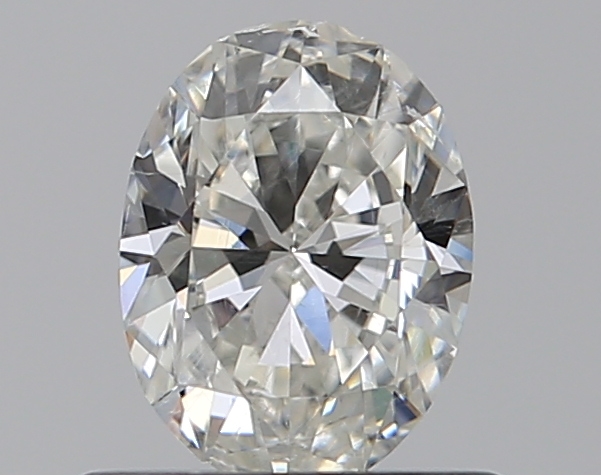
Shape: oval
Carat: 0.5
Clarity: SI1
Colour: G
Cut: VG
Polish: EX
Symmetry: VG
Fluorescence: N
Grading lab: GIA
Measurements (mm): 5.93 x 4.45 x 2.73